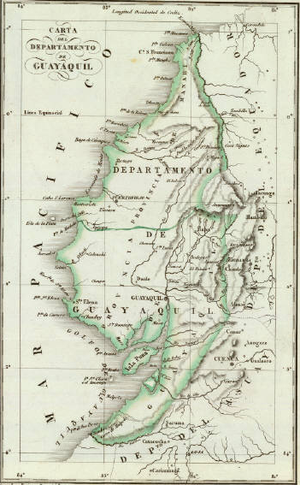
Juan José Flores était un général et homme d'État sud-américain. Il a participé à la guerre d’indépendance de l’Équateur de 1830 et en fut le premier président de 1830 à 1834, puis de nouveau de 1839 à 1845 après un intermède de Vicente Rocafuerte, intermède pendant lequel il assura la fonction de chef des armées. Il débuta un troisième mandat le 1ᵉʳ avril 1843, mais fut chassé du pouvoir le 6 mars 1845. Il est souvent désigné en Équateur comme « Le Fondateur de la République ».
La guerre d'indépendance de l'Équateur est un processus indépendantiste avec pour objectif de rompre les liens coloniaux existant entre la Real audiencia de Quito et l'Empire espagnol dans le contexte des guerres d'indépendance en Amérique du Sud. L'indépendance de Guayaquil le 9 octobre 1820 marque le début de la guerre d'indépendance de la Real audiencia de Quito, qui s'achève par la bataille de Pichincha, près de Quito, le 24 mai 1822. Parmi les facteurs les plus influents dans son déclenchement se trouve la volonté des créoles, qui avait déjà un statut social et économique élevé, d'obtenir le pouvoir politique.
L’indépendance de Guayaquil est un processus indépendantiste qui a eu lieu le 9 octobre 1820 avec pour objectif de rompre les liens coloniaux existant entre le gouvernorat de Guayaquil et l'Empire espagnol et qui a donné naissance à la Province Libre de Guayaquil. L'indépendance de Guayaquil marque le début de la guerre d'indépendance de la Real audiencia de Quito dans le contexte des guerres d'indépendance en Amérique du Sud. Parmi les facteurs les plus influents dans son déclenchement se trouve la volonté des créoles, qui avaient déjà un statut social et économique élevé, d'obtenir le pouvoir politique.
La Province Libre de Guayaquil également appelée République de Guayaquil est un ancien État d'Amérique du Sud souverain et indépendant, ayant existé entre les années 1820 et 1822 avec l'indépendance de la province de Guayaquil de la Couronne espagnole.